Answer in natural language. Considering the relative positions, is black square chair (marked C) above or below HousePlant (marked A)? Choose between the following options: below or above
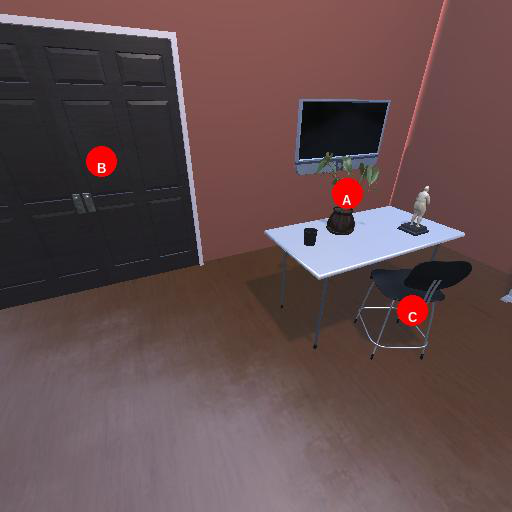
<answer>below</answer>